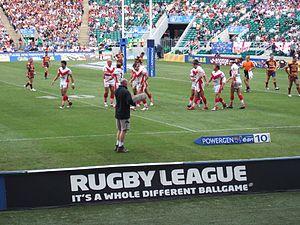
St Helens contre Huddersfield Giants en finale de la coupe d'Angleterre de rugby à XIII en 2006
St Helens Rugby League Football Club dit St Helens RLFC est un club professionnel anglais de rugby à XIII basé à St Helens, dans le Merseyside près de Liverpool. Il évolue dans la Super League qui est le championnat élite d'Angleterre. Il a remporté notamment deux World Club Challenge, quatorze championnats d'Angleterre dont sept fois la Super League et à douze reprises la coupe d'Angleterre appelée Challenge Cup.